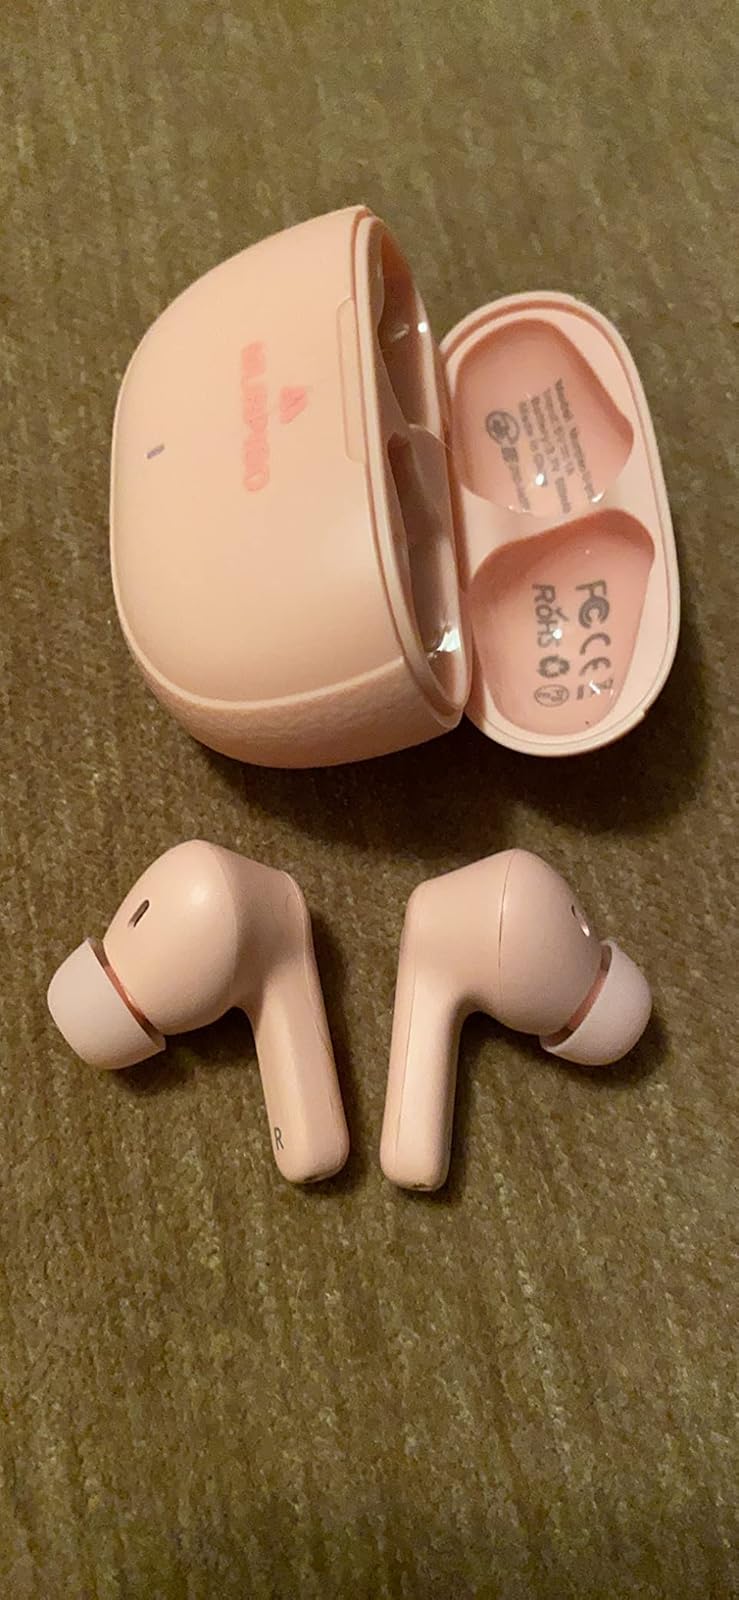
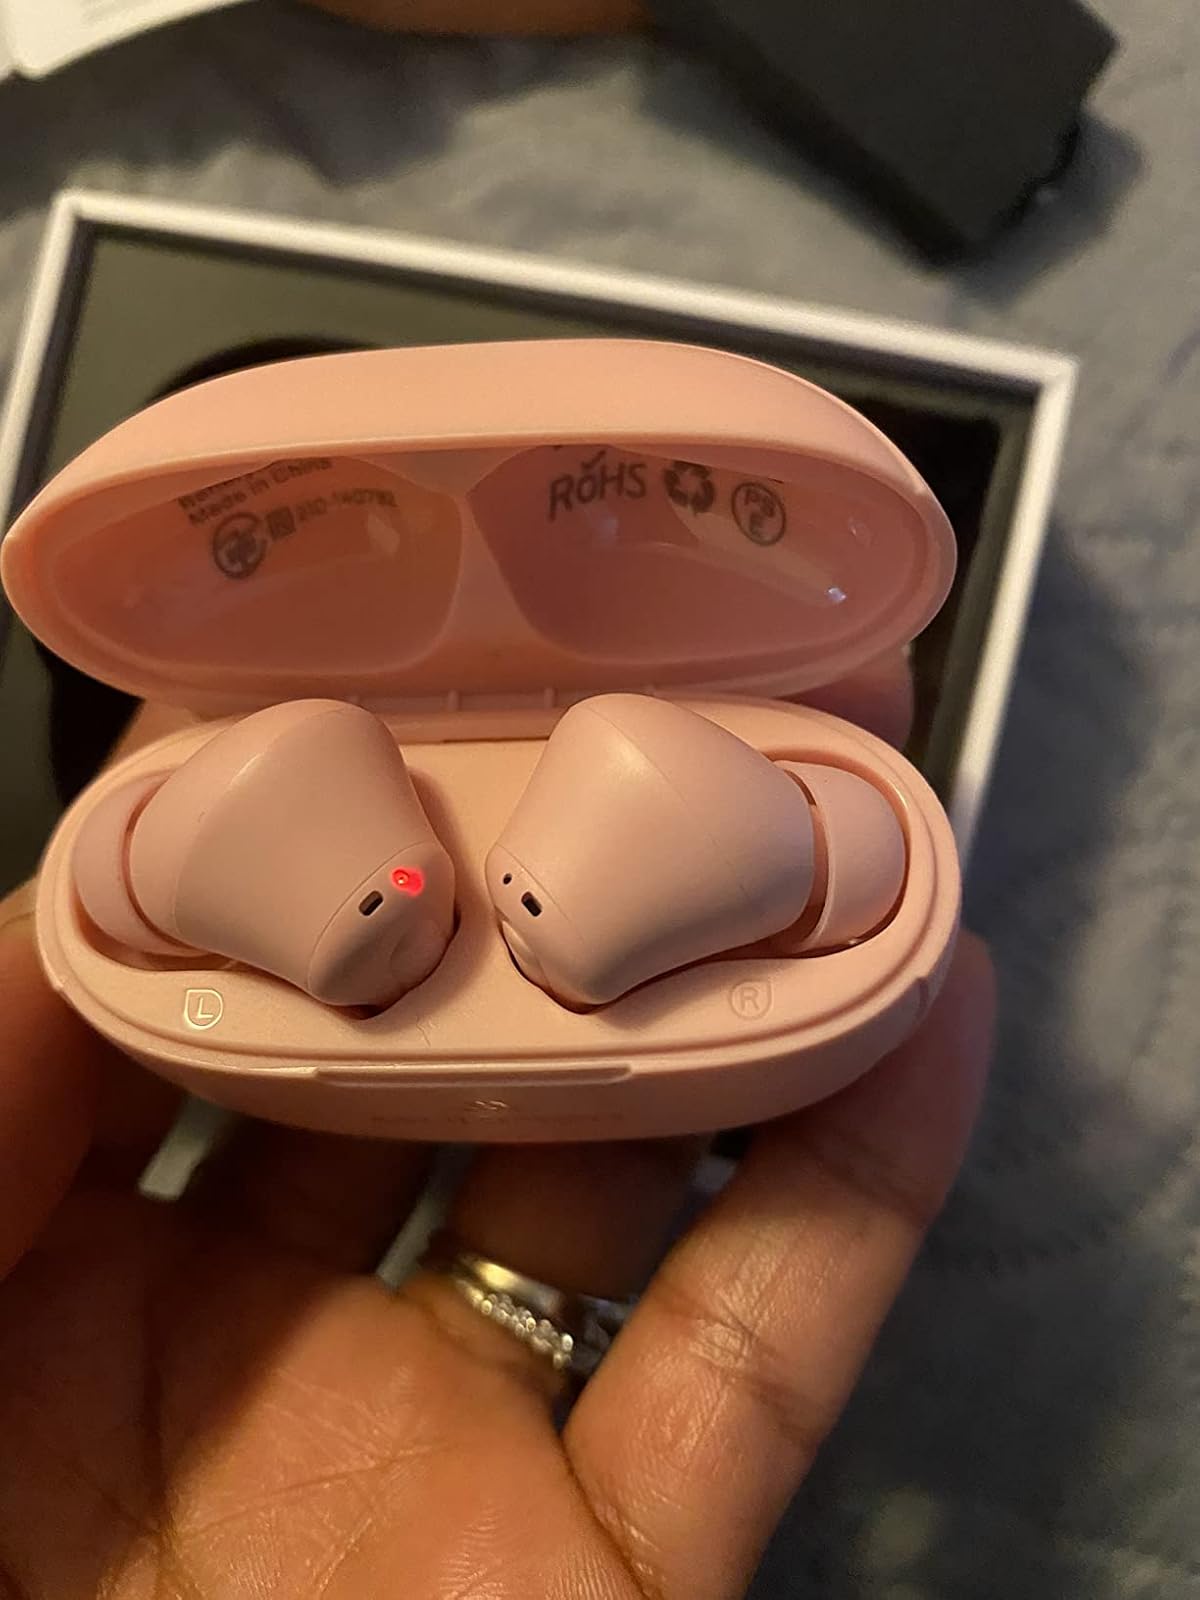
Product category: earbuds
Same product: yes